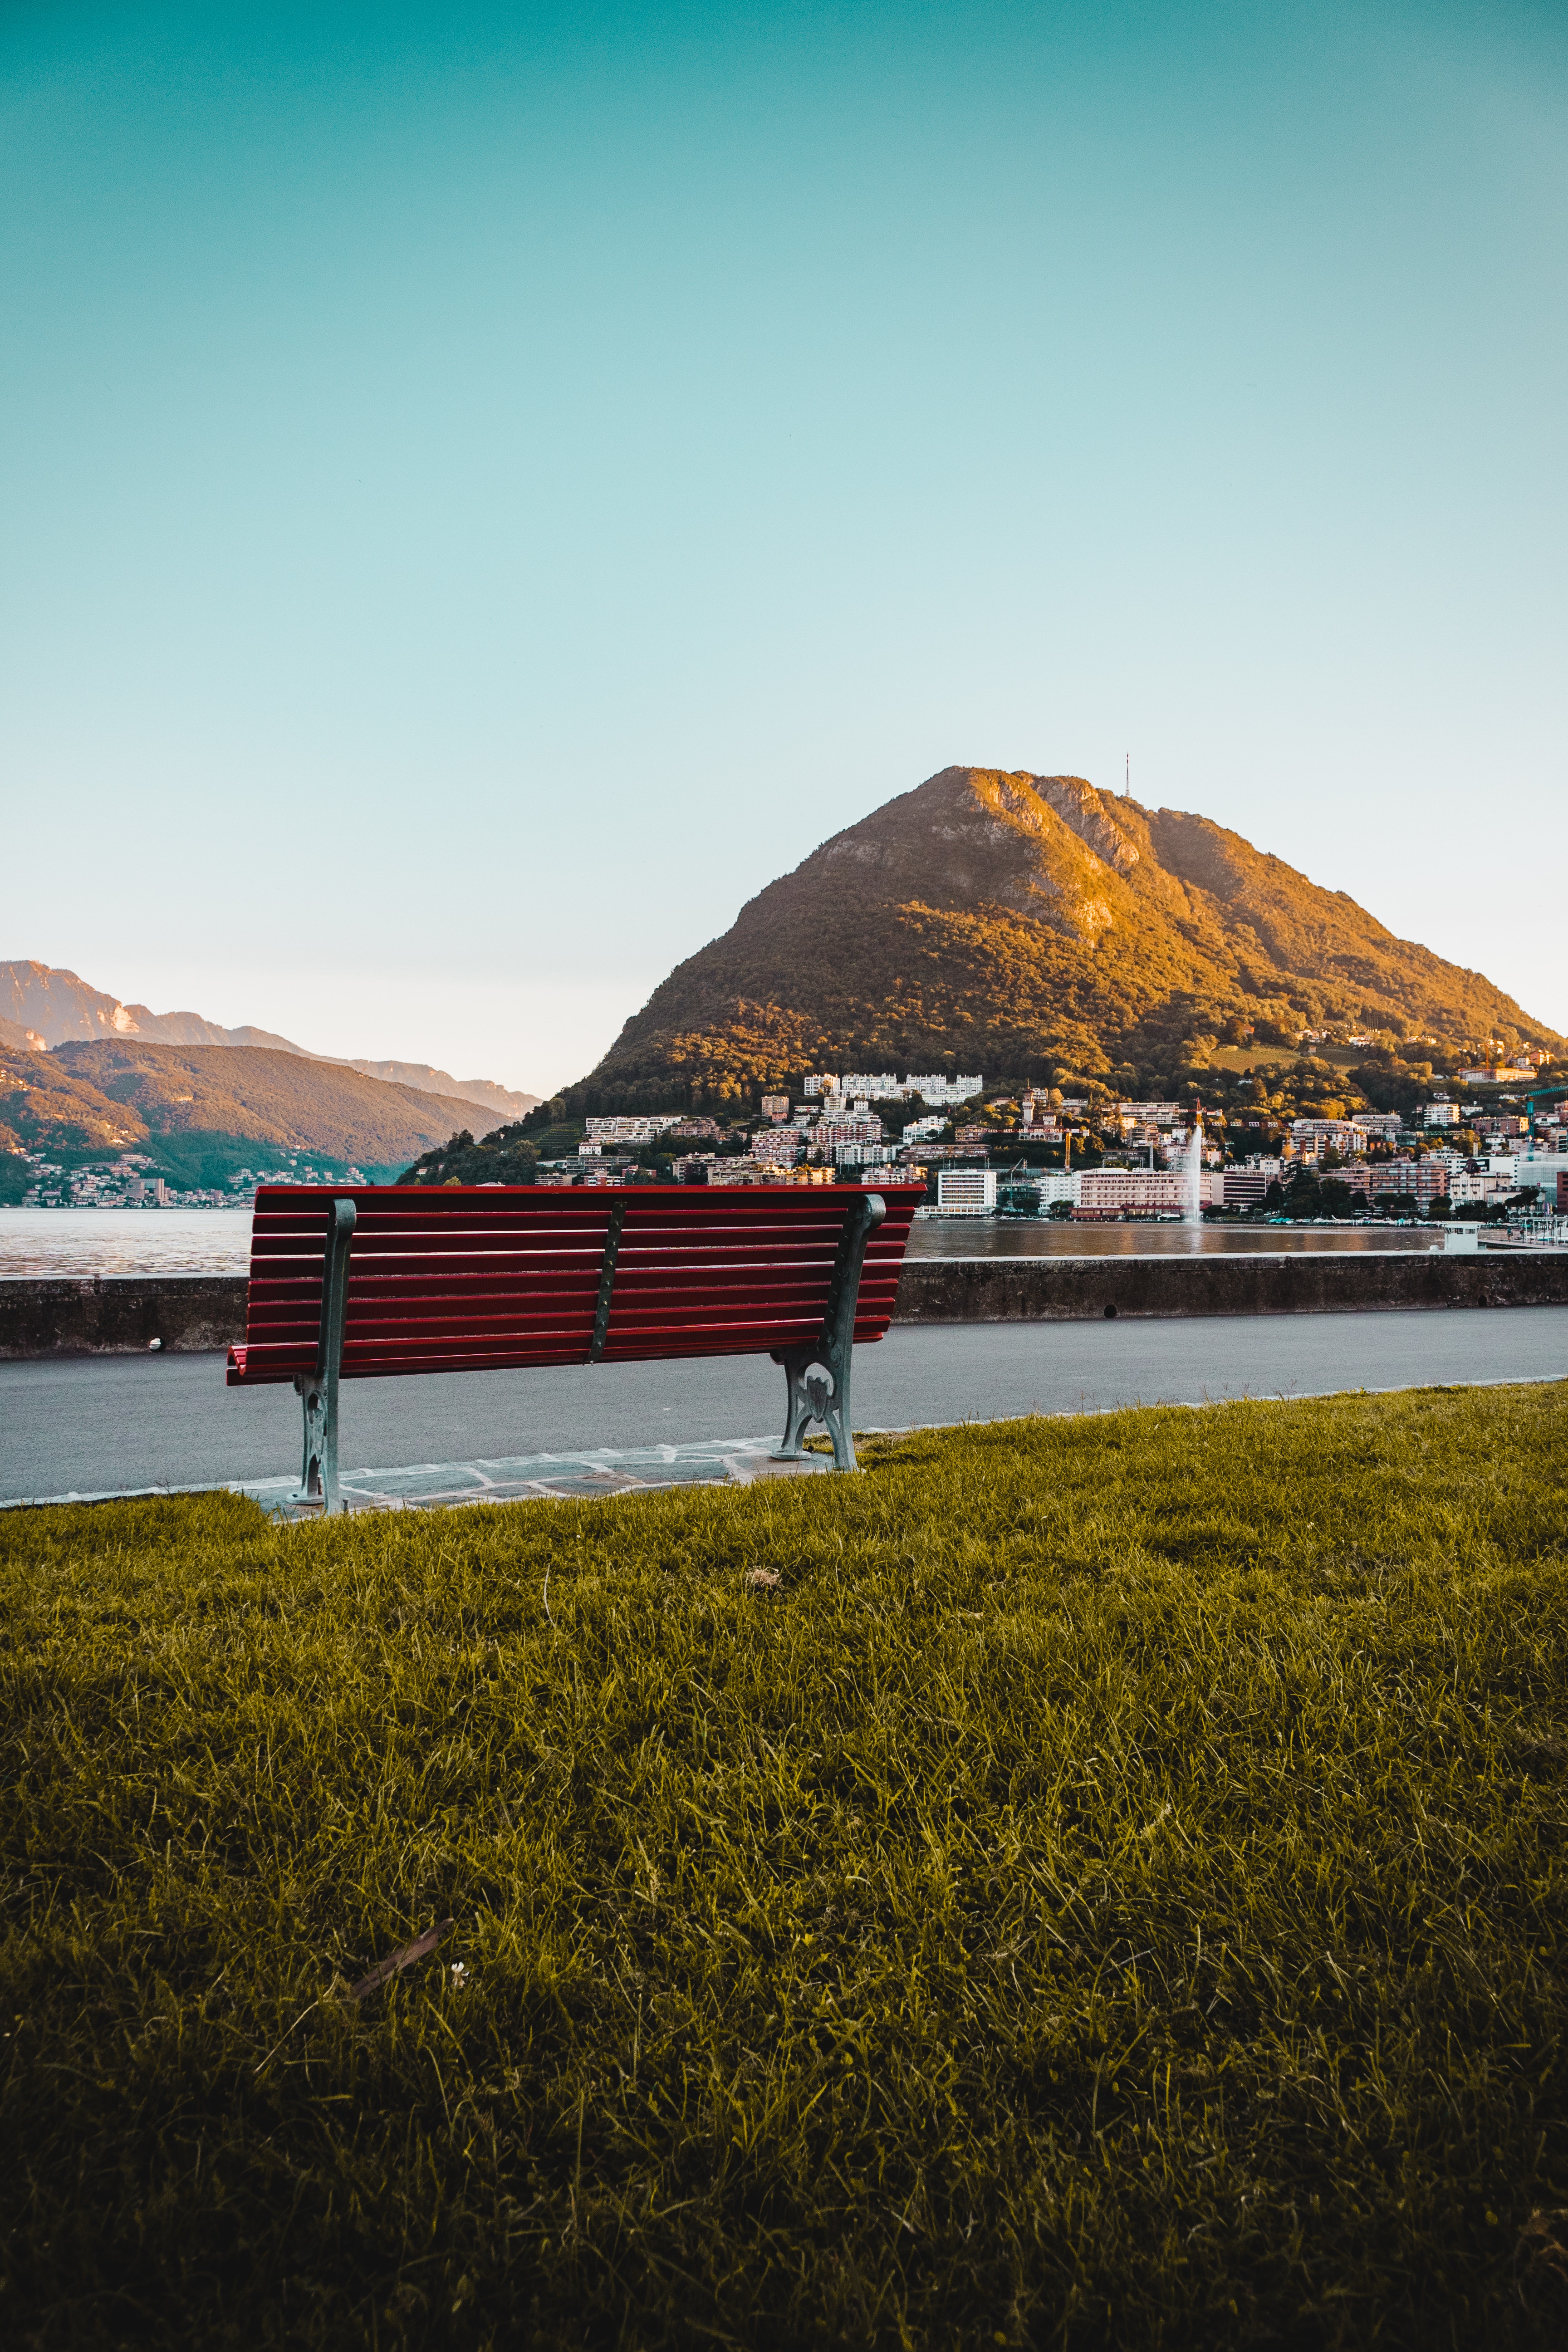
sky, reflection, mountain, morning, loch, water, horizon, cloud, sea, sunlight, evening, dawn, hill, landscape, river, reservoir, lake, calm, roof